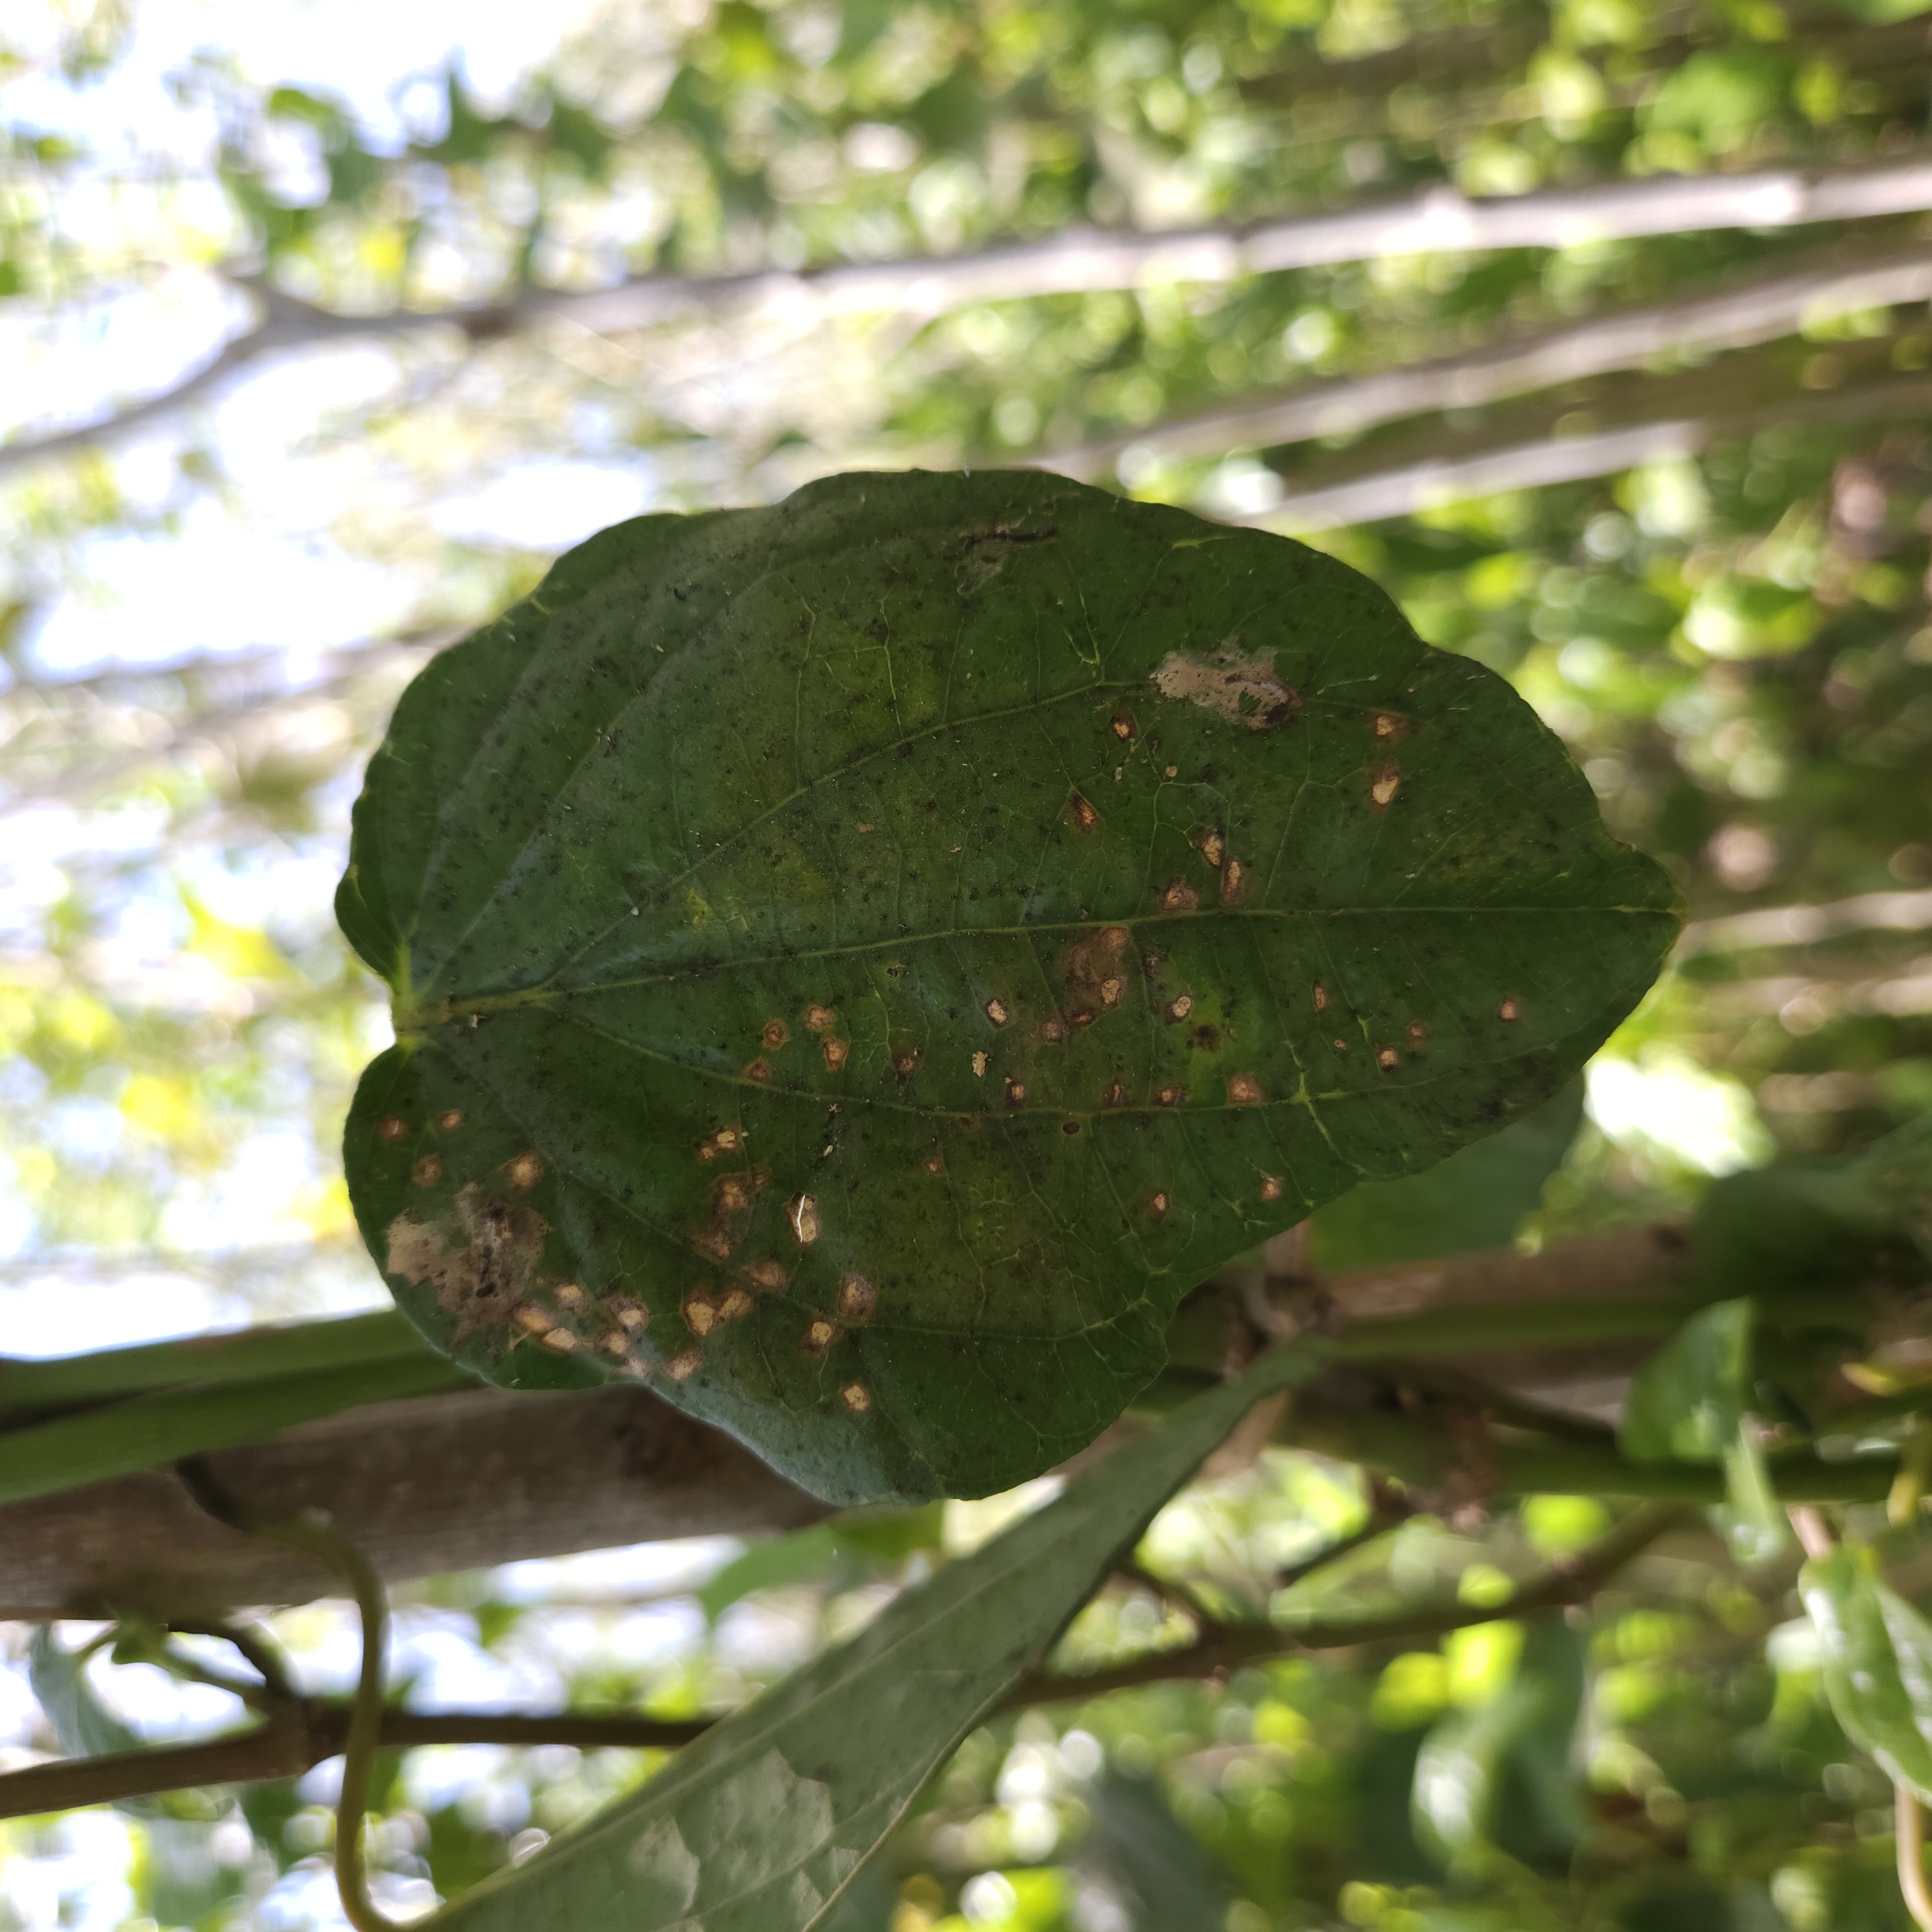
Label: Diseased